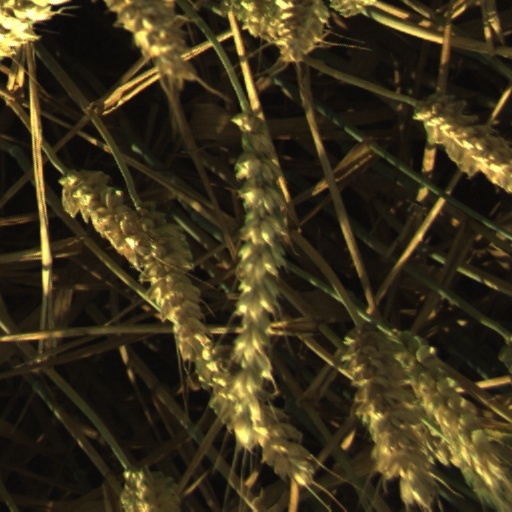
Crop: wheat